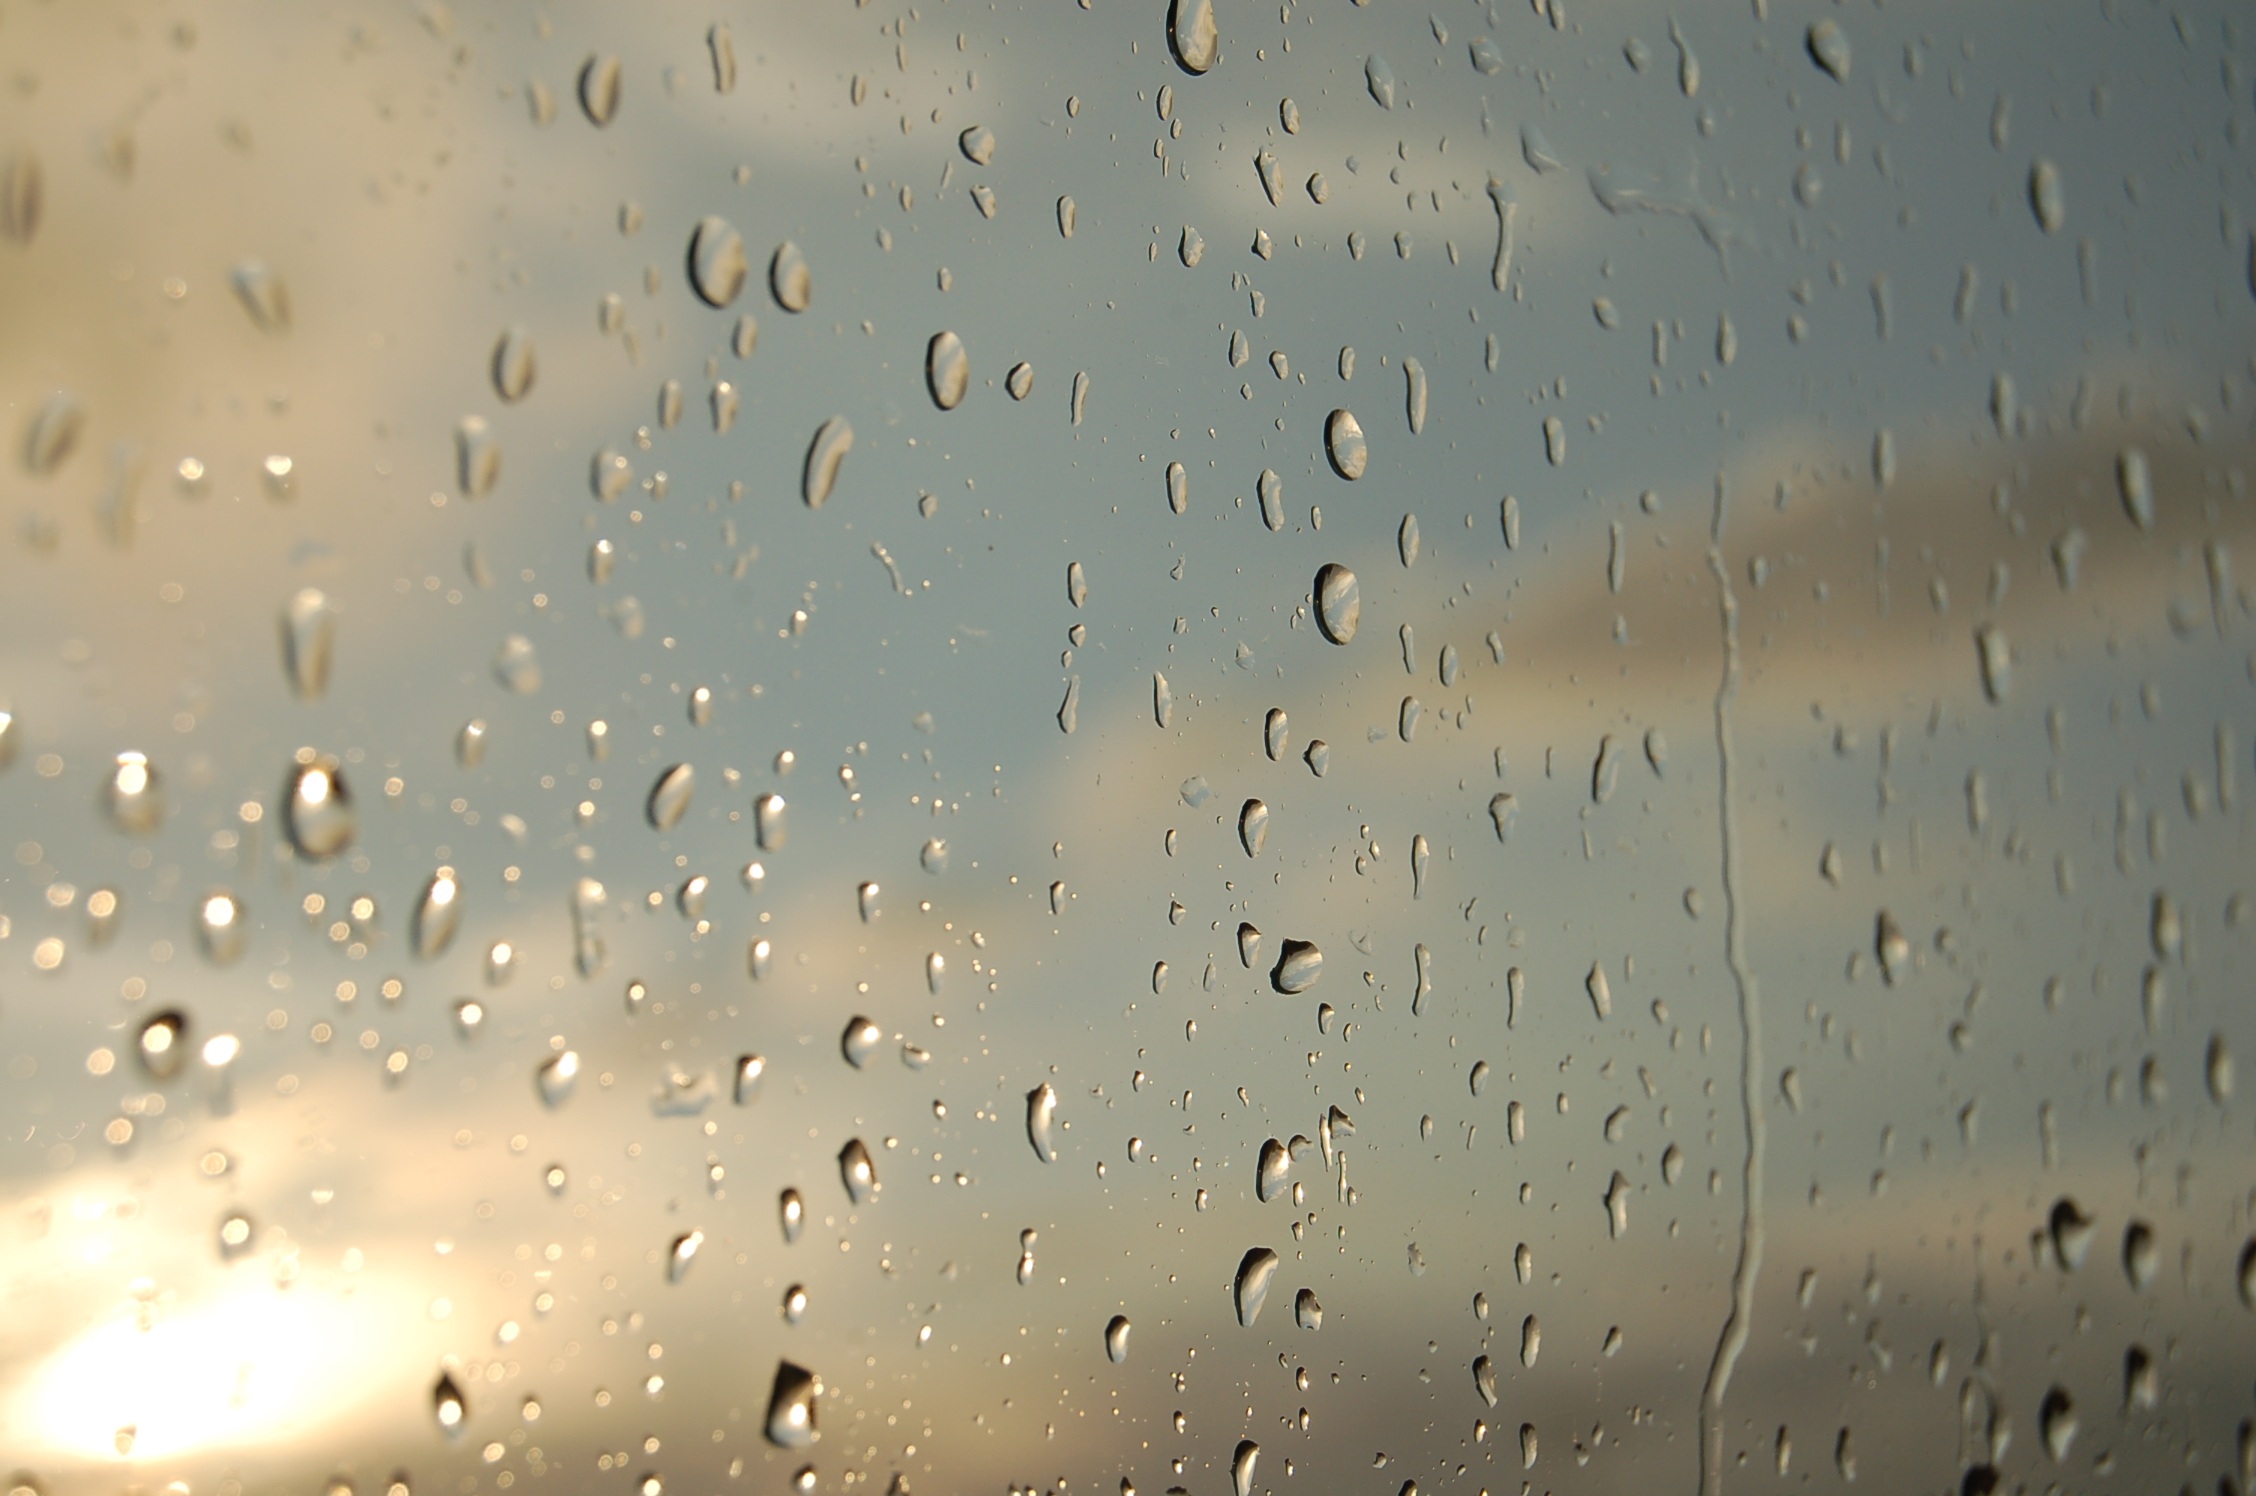
water, drop, sun, rain, leaf, window, weather, close up, drops, freezing, macro photography